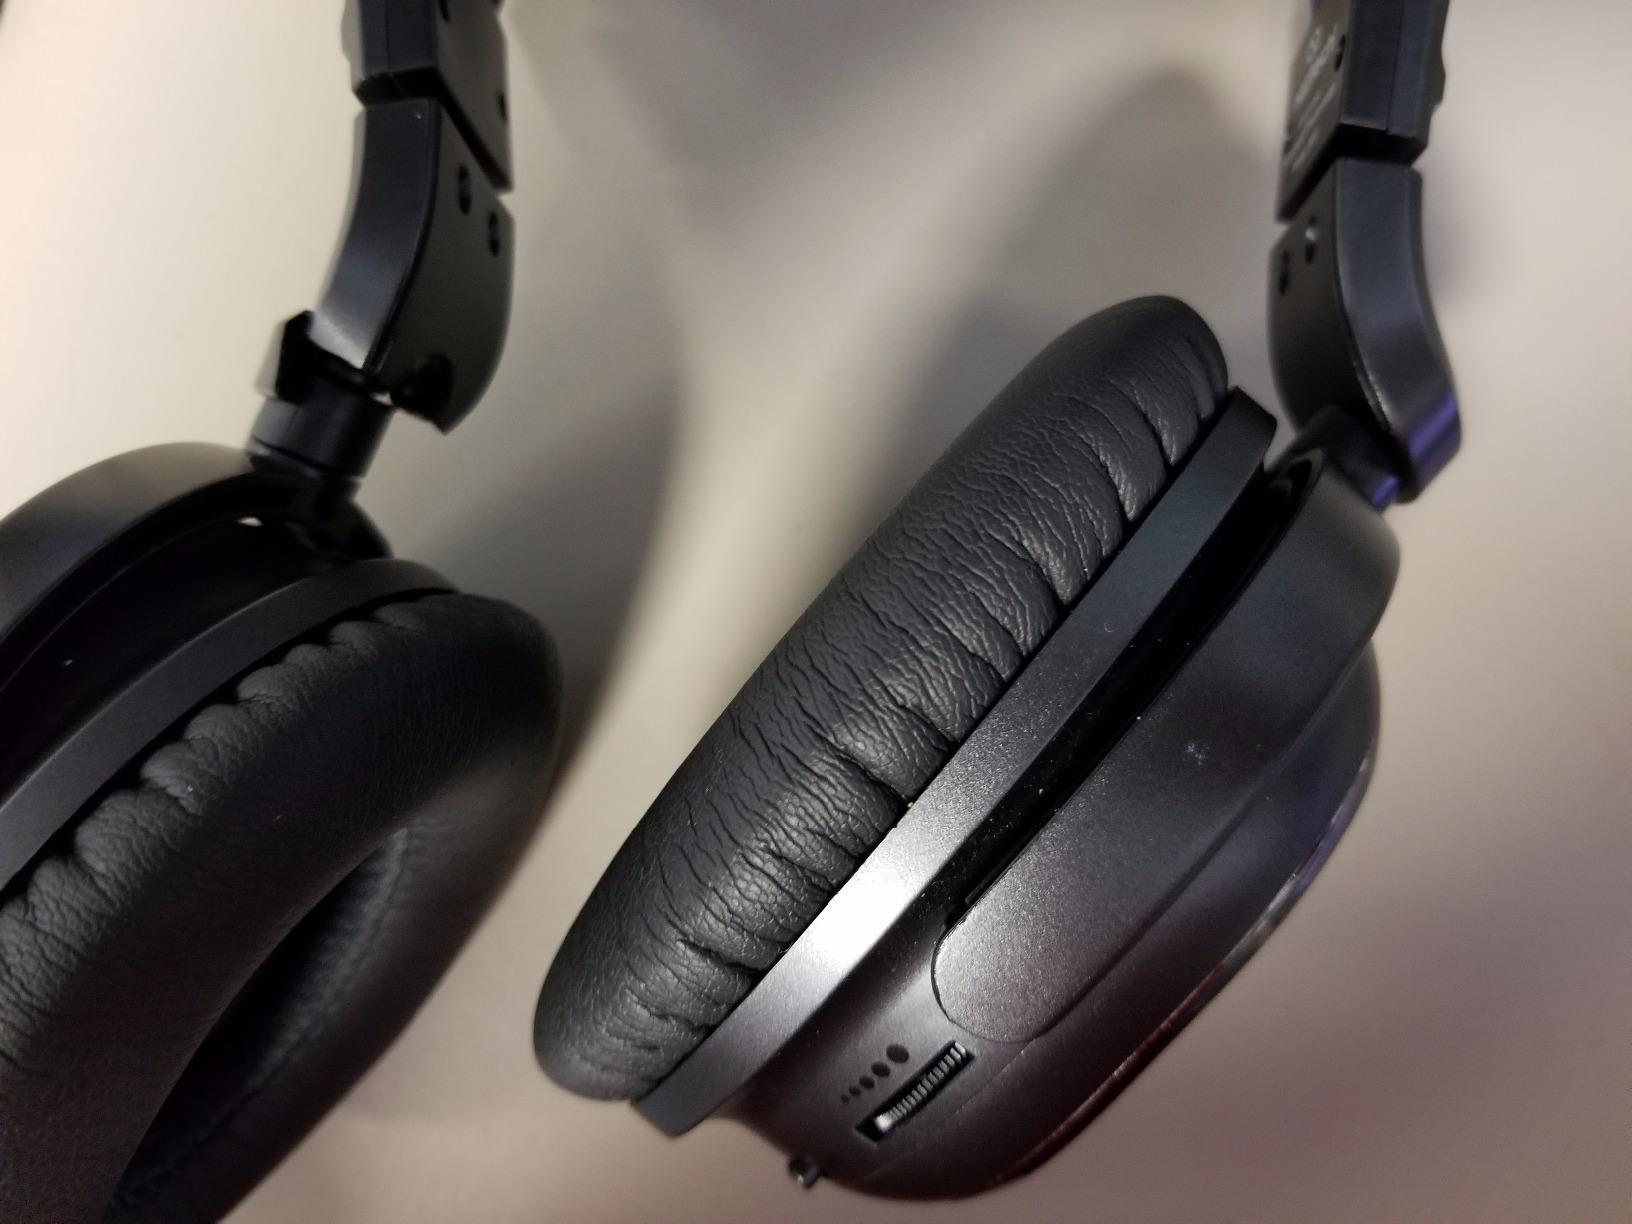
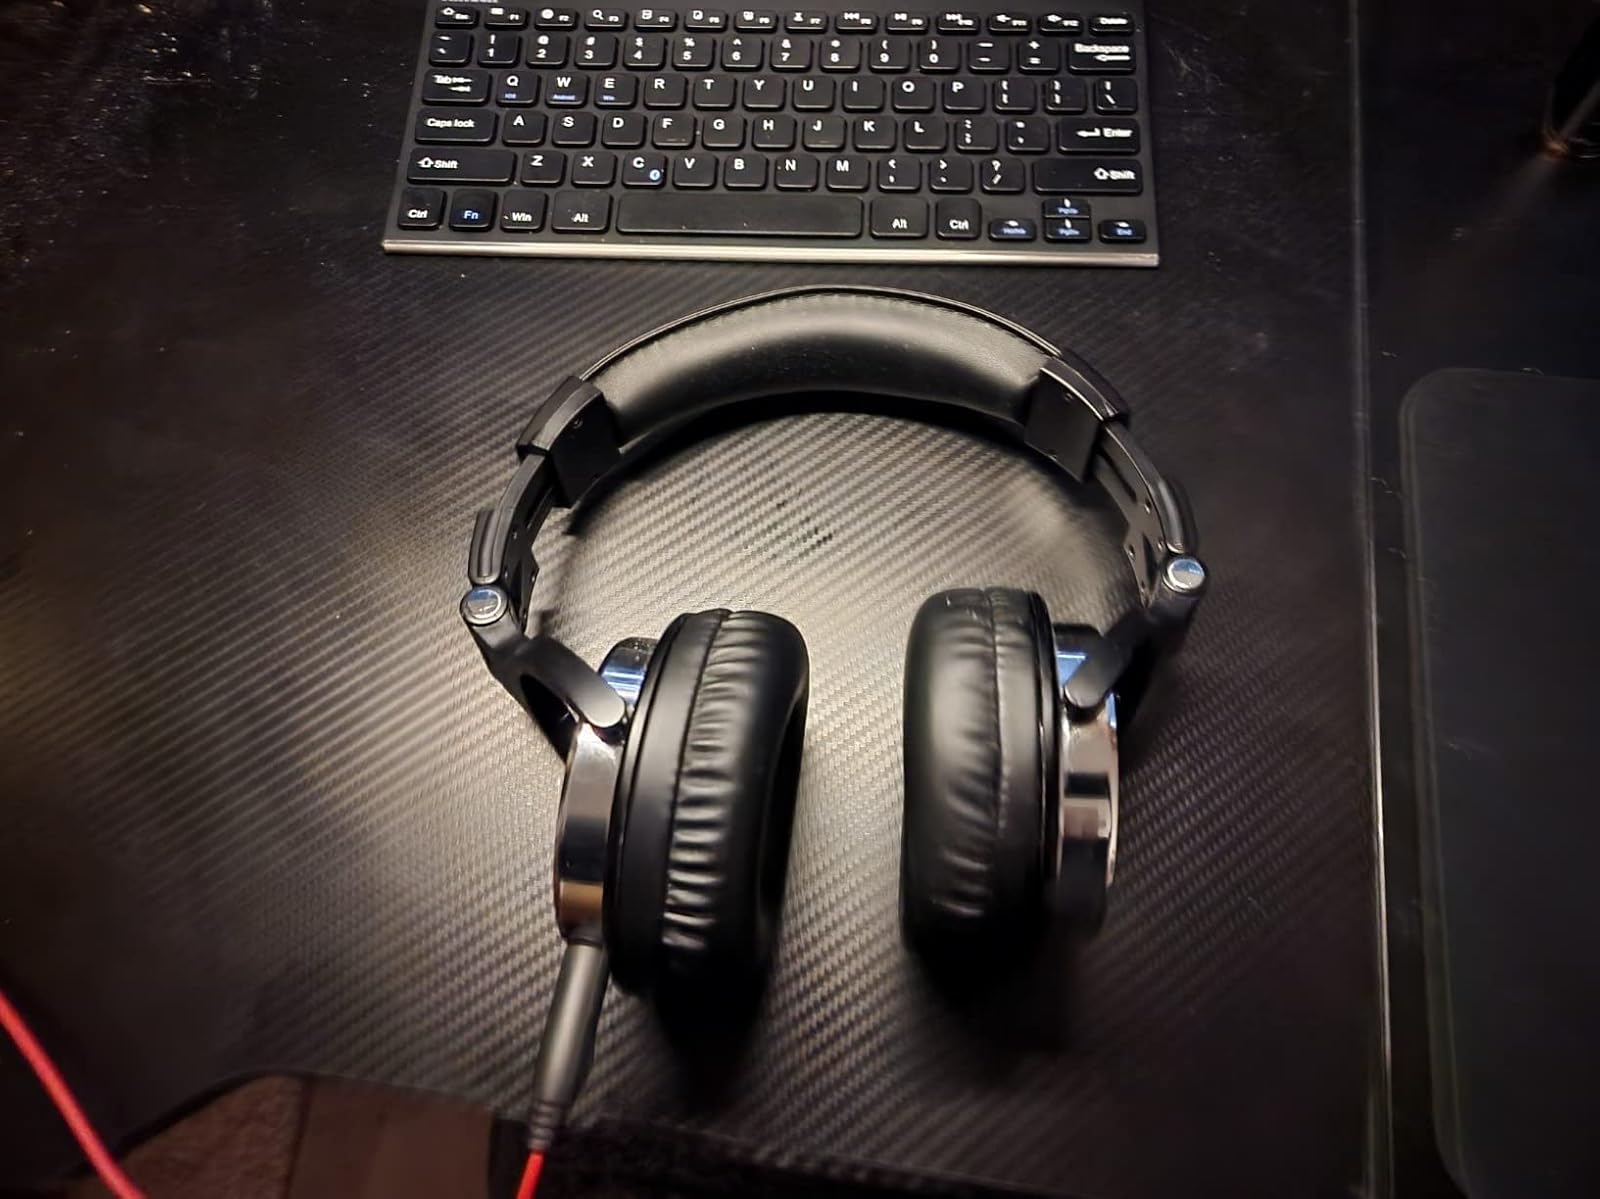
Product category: headphones
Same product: no